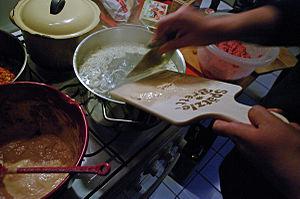
Les spätzle sont une préparation culinaire de pâtes de la région rassemblant l'Allemagne du Sud, la Suisse, l'Italie alpine, l'Autriche de l'ouest et l'Alsace-Moselle. Spätzle est un mot souabe, diminutif de Spatzen. On doit ce nom au fait que, lorsque les spätzle sont cuits et mis dans une assiette, cela ressemble à un nid de moineau. En région Franche-Comté on les connaît aussi sous le nom familier de « guilles d'âne ».